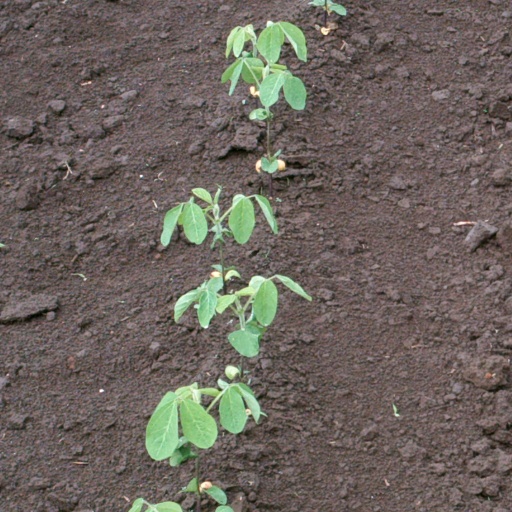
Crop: soybean